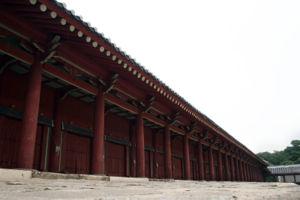
Le sanctuaire de Jongmyo est un sanctuaire confucéen dédié aux membres de la famille royale de la dynastie Chosŏn. Selon l'UNESCO, c'est le plus vieux sanctuaire royal confucéen ; les cérémonies qui y ont encore lieu continuent une tradition établie au XIVᵉ siècle. Ces sanctuaires existaient déjà depuis la période des trois Royaumes de Corée, mais il ne reste que ceux dédiés à la famille Chosŏn.
Les trésors nationaux de Corée du Sud sont un ensemble d'objets et de bâtiments qui ont été reconnus par le gouvernement sud-coréen pour leur exceptionnelle valeur historique, artistique et culturelle.